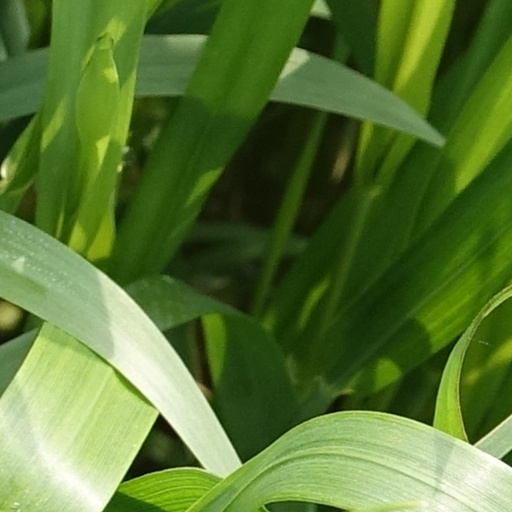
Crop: wheat